Donga Ramudu (1988 film)

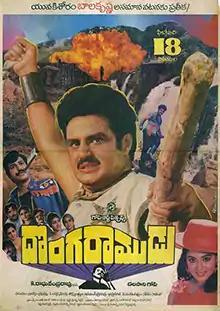
Theatrical release poster

Donga Ramudu is a 1988 Telugu-language action film, produced Chalasani Gopi by under the Gopi Art Pictures banner and directed by K. Raghavendra Rao. It stars Nandamuri Balakrishna, Radha and music composed by Chakravarthy.